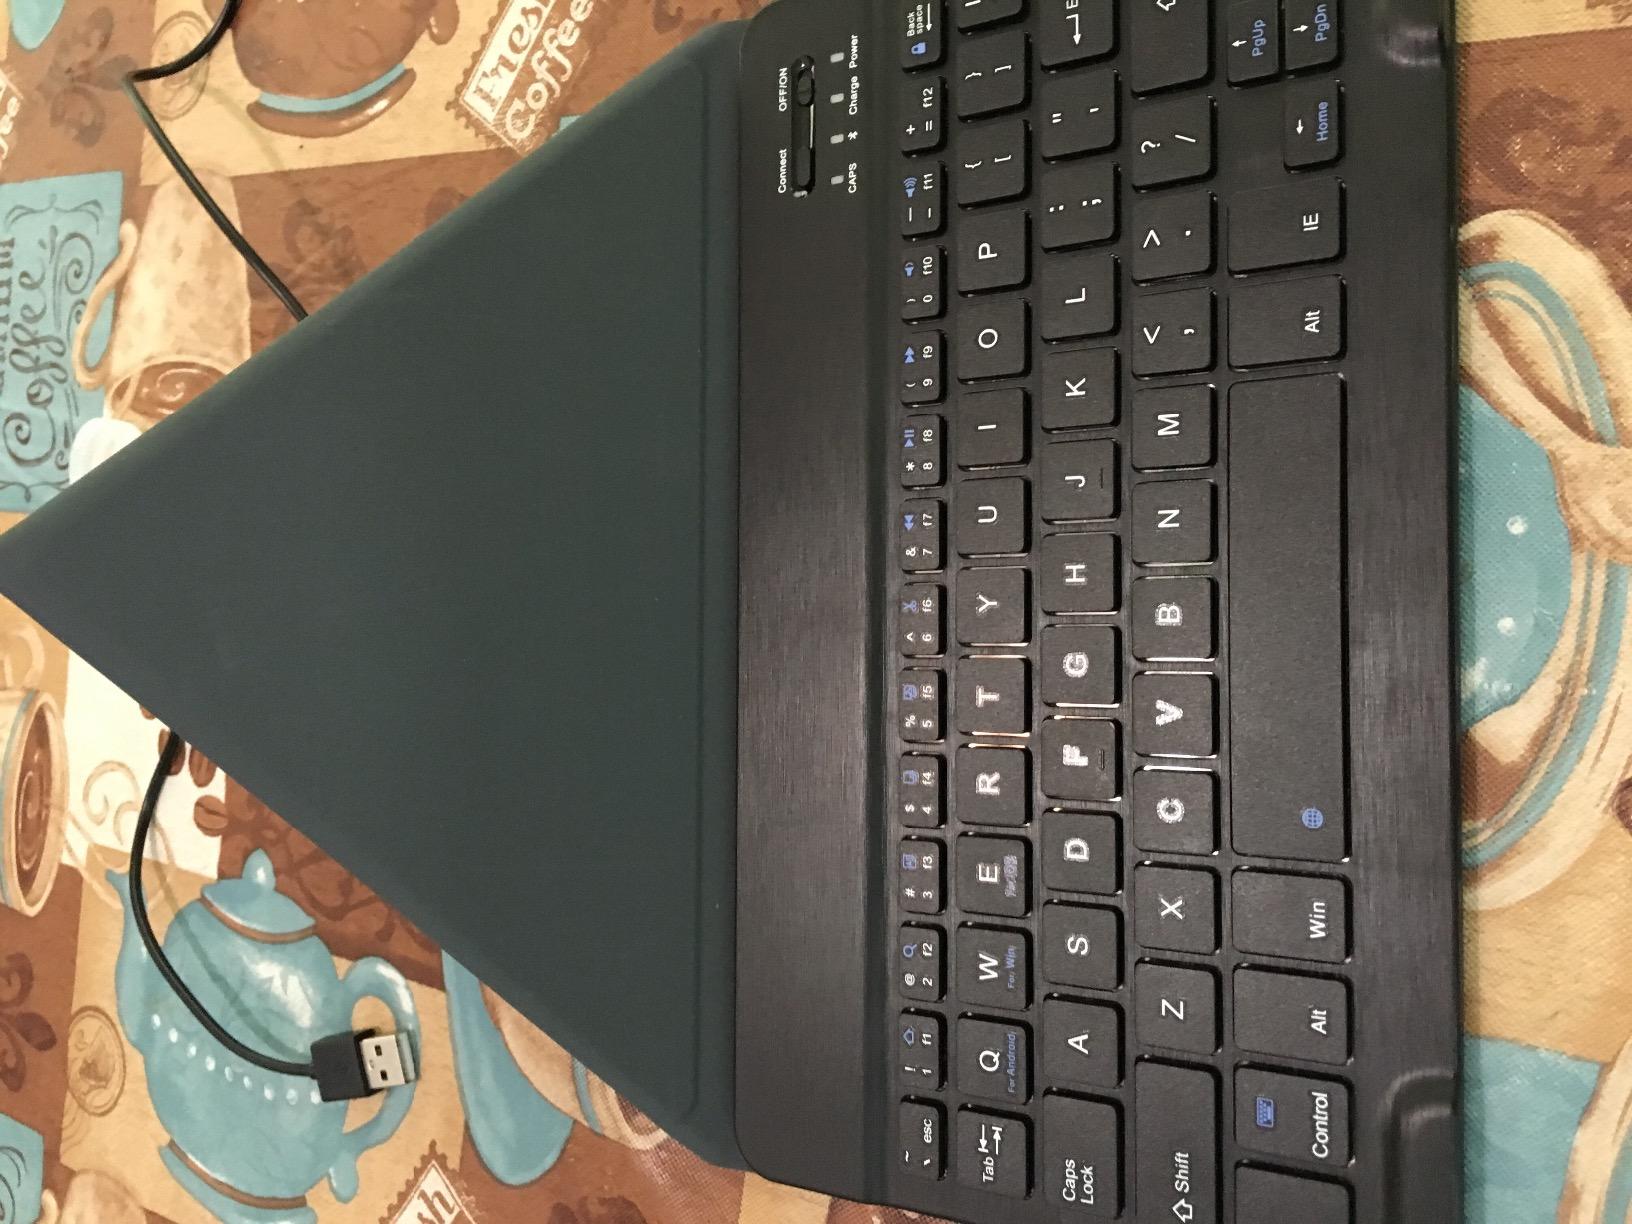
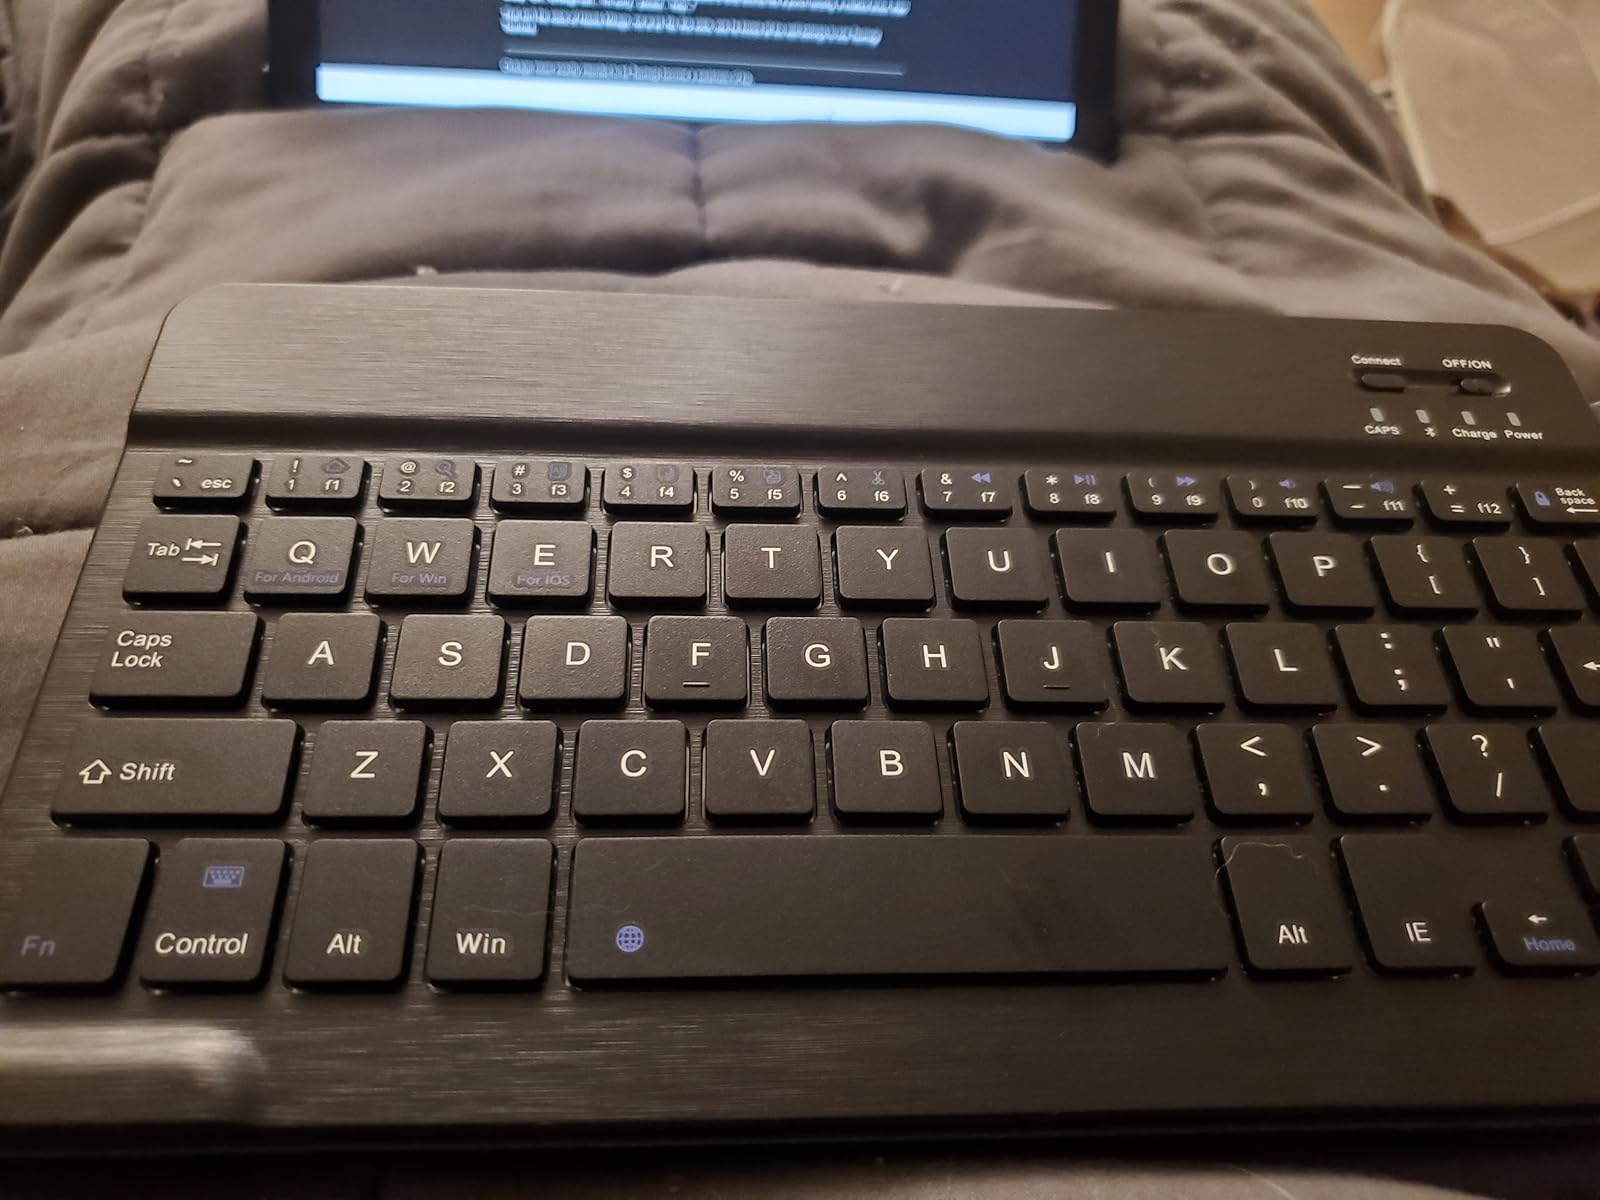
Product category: keyboard
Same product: yes